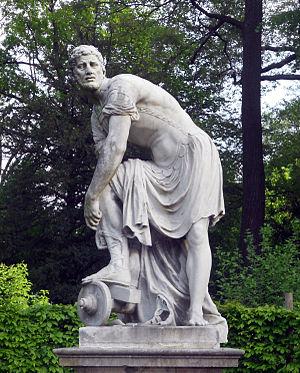
Lucius Quinctius Cincinnatus [lysjys kɛ̃tjys sɛ̃sinatys], né c. 519 et mort c. 430 av. J.-C, est un homme politique romain du Vᵉ siècle av. J.-C., consul en 460 av. J.-C. et dictateur à deux reprises en 458 et en 439 av. J.-C. Il est considéré par les Romains, notamment les patriciens, comme un des héros du premier siècle de la République et comme un modèle de vertu et d'humilité. Il est une figure historique, avec un rôle semi-légendaire, la réalité de ses actions ayant pu être amplifiée par les historiens romains, tels Diodore de Sicile, Tite Live ou Denys d'Halicarnasse, qui ont décrit ses faits et gestes.